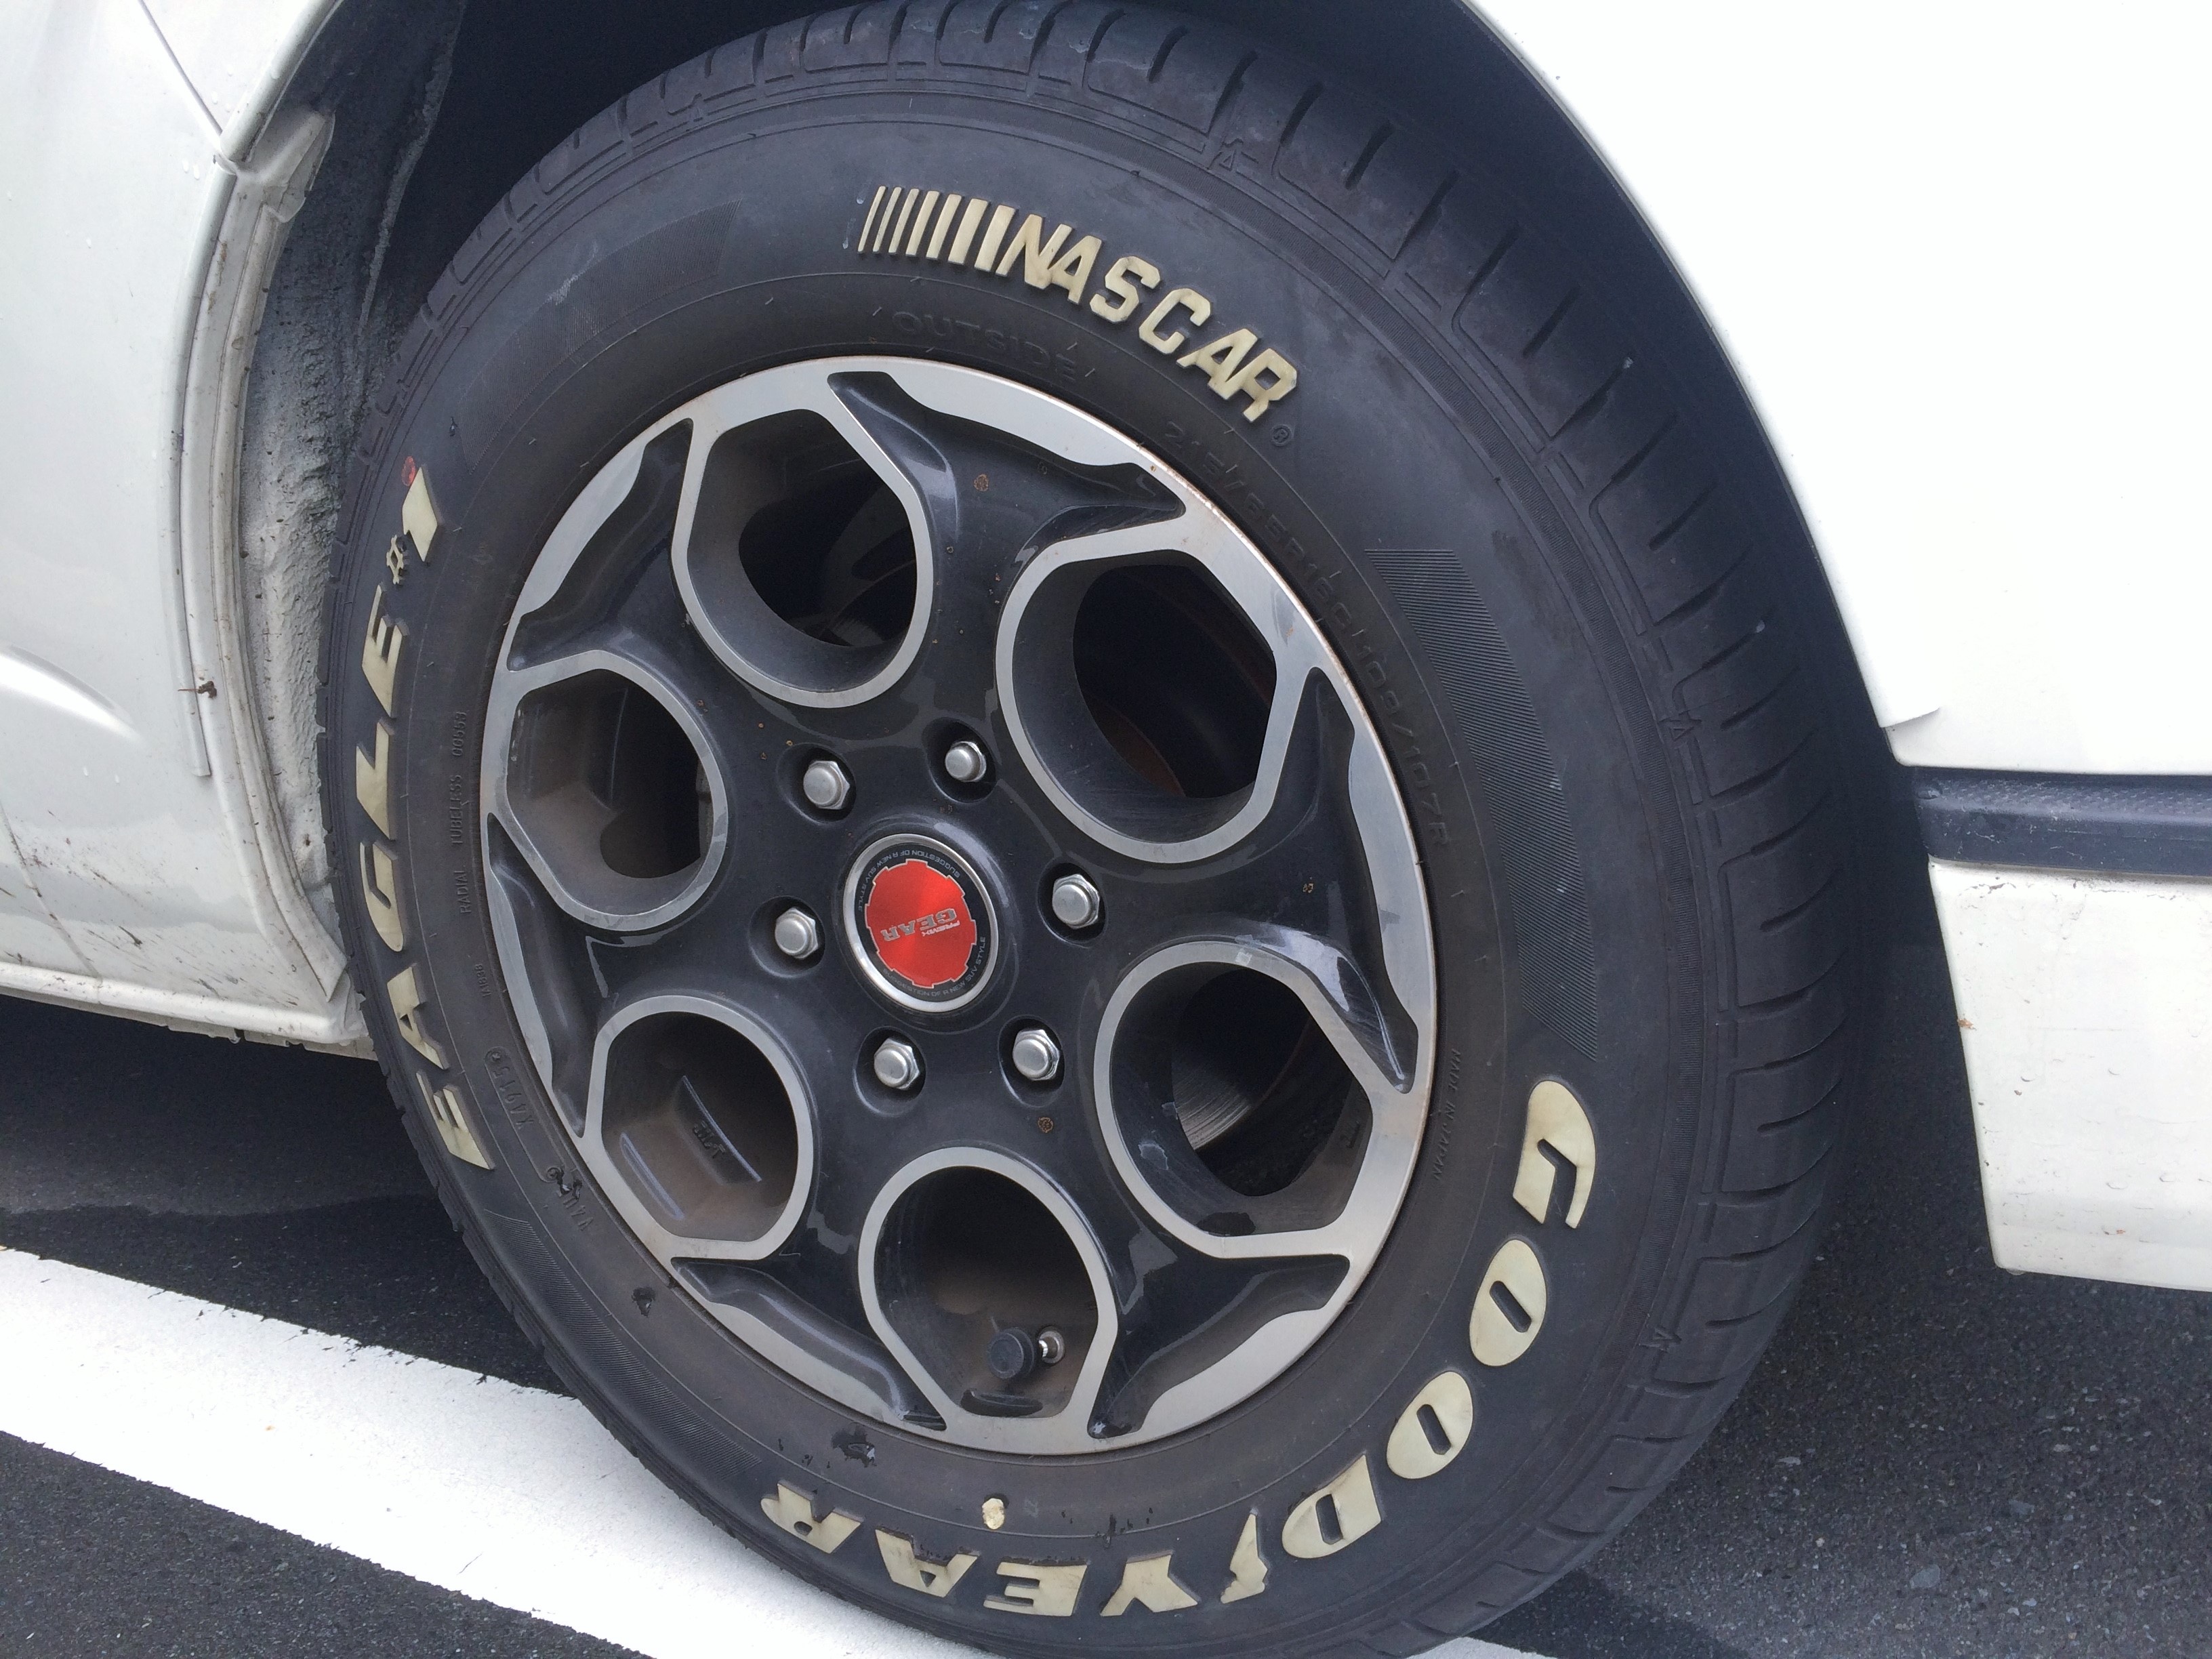
white, car, wheel, summer, orange, vehicle, spoke, steering wheel, black, japan, parking lot, tire, bumper, camper, rim, yokosuka, city car, alloy wheel, auto part, aluminum alloy, toyota motor corporation, automobile make, automotive exterior, compact car, automotive tire, family car